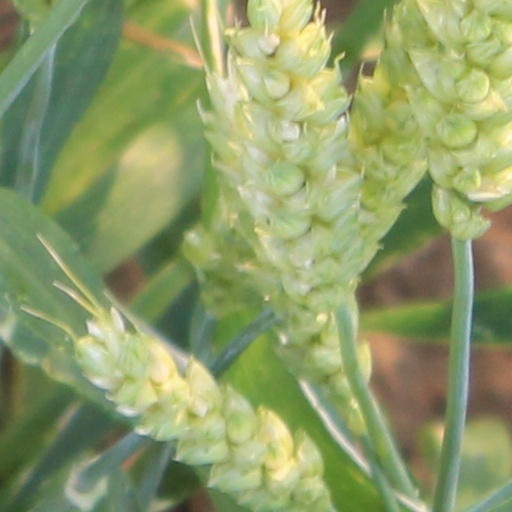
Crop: wheat